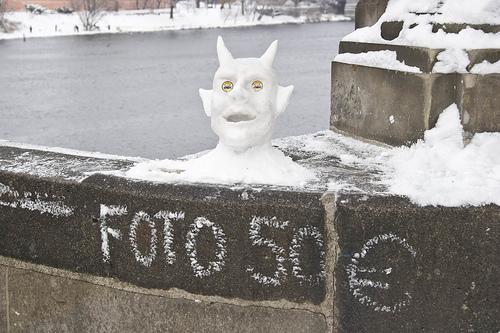
Weather: snow or frosty